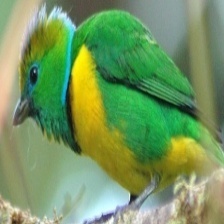
Species: GOLDEN CHLOROPHONIA
Scientific name: CHLOROPHONIA CALLOPHRYS